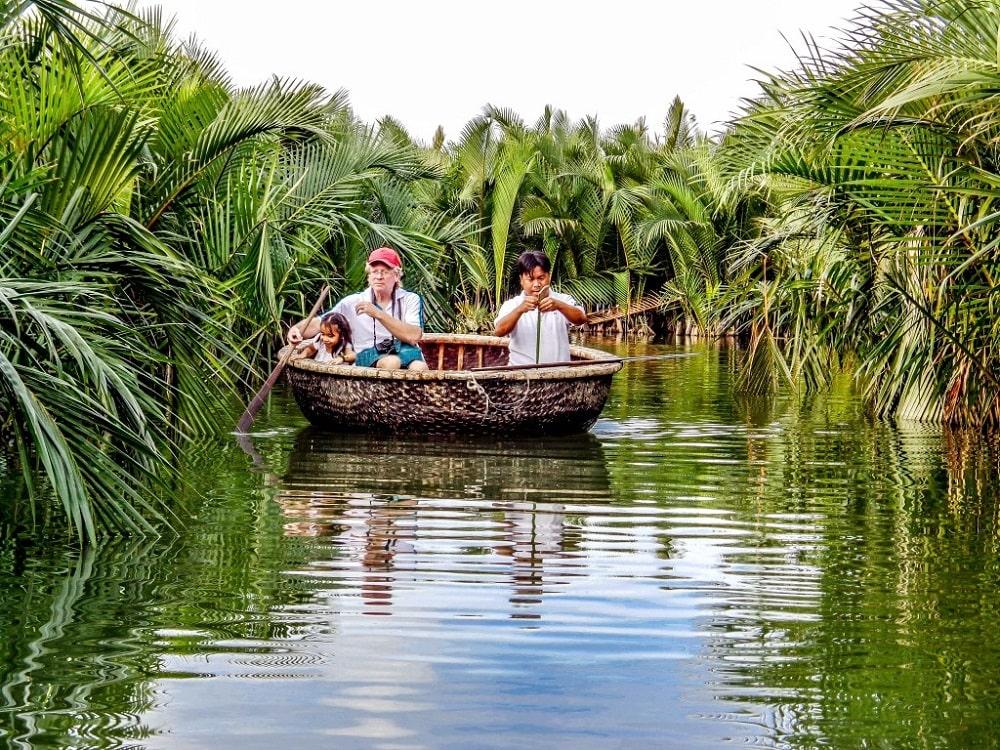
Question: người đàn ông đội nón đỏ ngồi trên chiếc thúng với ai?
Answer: với người đàn ông mặc áo trắng và một cô bé